Shinto shrine

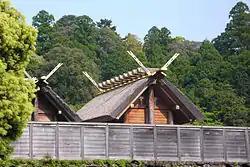
Ise Grand Shrine has been the most important shrine in Japan.

The Ise Grand Shrine in Mie prefecture is, with Izumo-taisha, the most representative and historically significant shrine in Japan. The the two enshrine play fundamental roles in the Kojiki and Nihon Shoki, two texts of great importance to Shinto. Because its , Amaterasu, is an ancestor of the Emperor, Ise Grand Shrine is the Imperial Household's family shrine. Ise Grand Shrine is dedicated specifically to the emperor. In the past, even his mother, wife and grandmother needed his permission to worship there. Its traditional and mythological foundation date goes back to 4 BCE, but historians believe it was founded around the 3rd to 5th century CE.